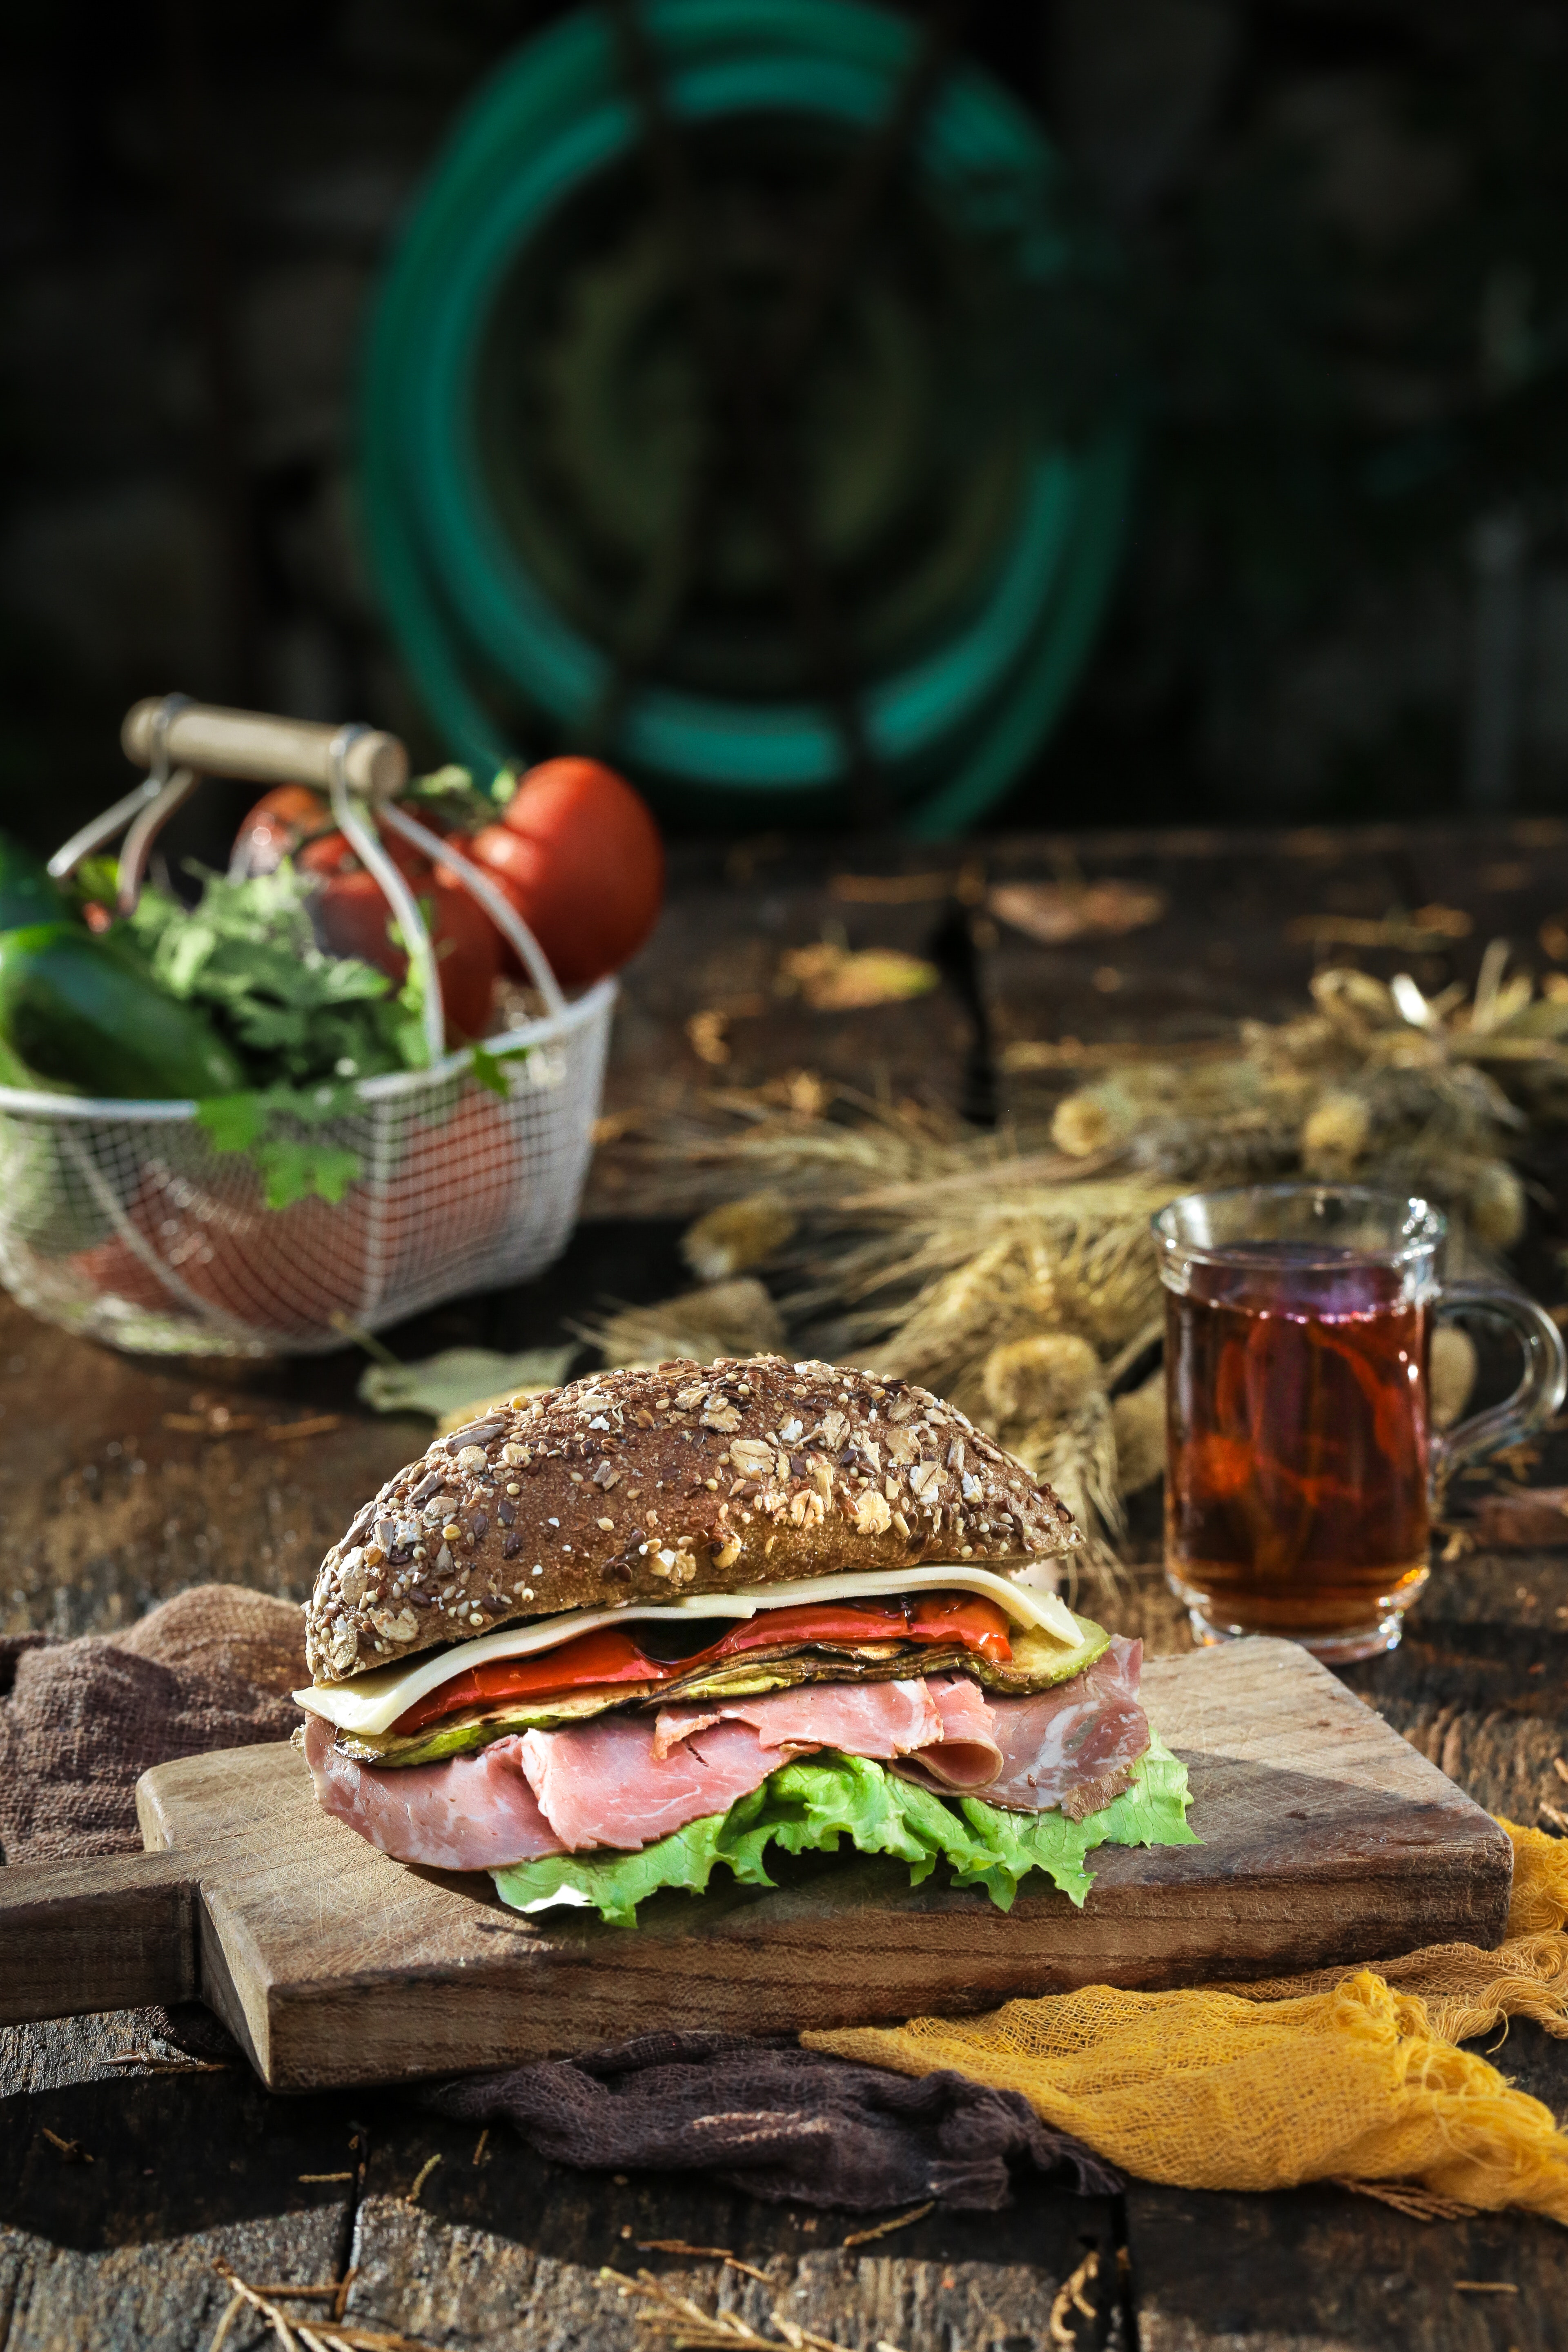
fast food, sandwich, hamburger, food, junk food, finger food, still life, still life photography, recipe, veggie burger, cheeseburger